Guy Edwards (cricketer)

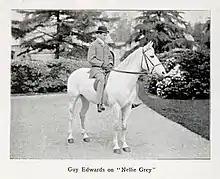
Guy Edwards in the 1890s

Guy Janion Edwards (11 May 1881 – 30 September 1962) was an English cricketer active in 1907 who played for Essex. He was born in Kensington and died in Upper Slaughter. He appeared in two first-class matches as a righthanded batsman who scored 45 runs with a highest score of 21.